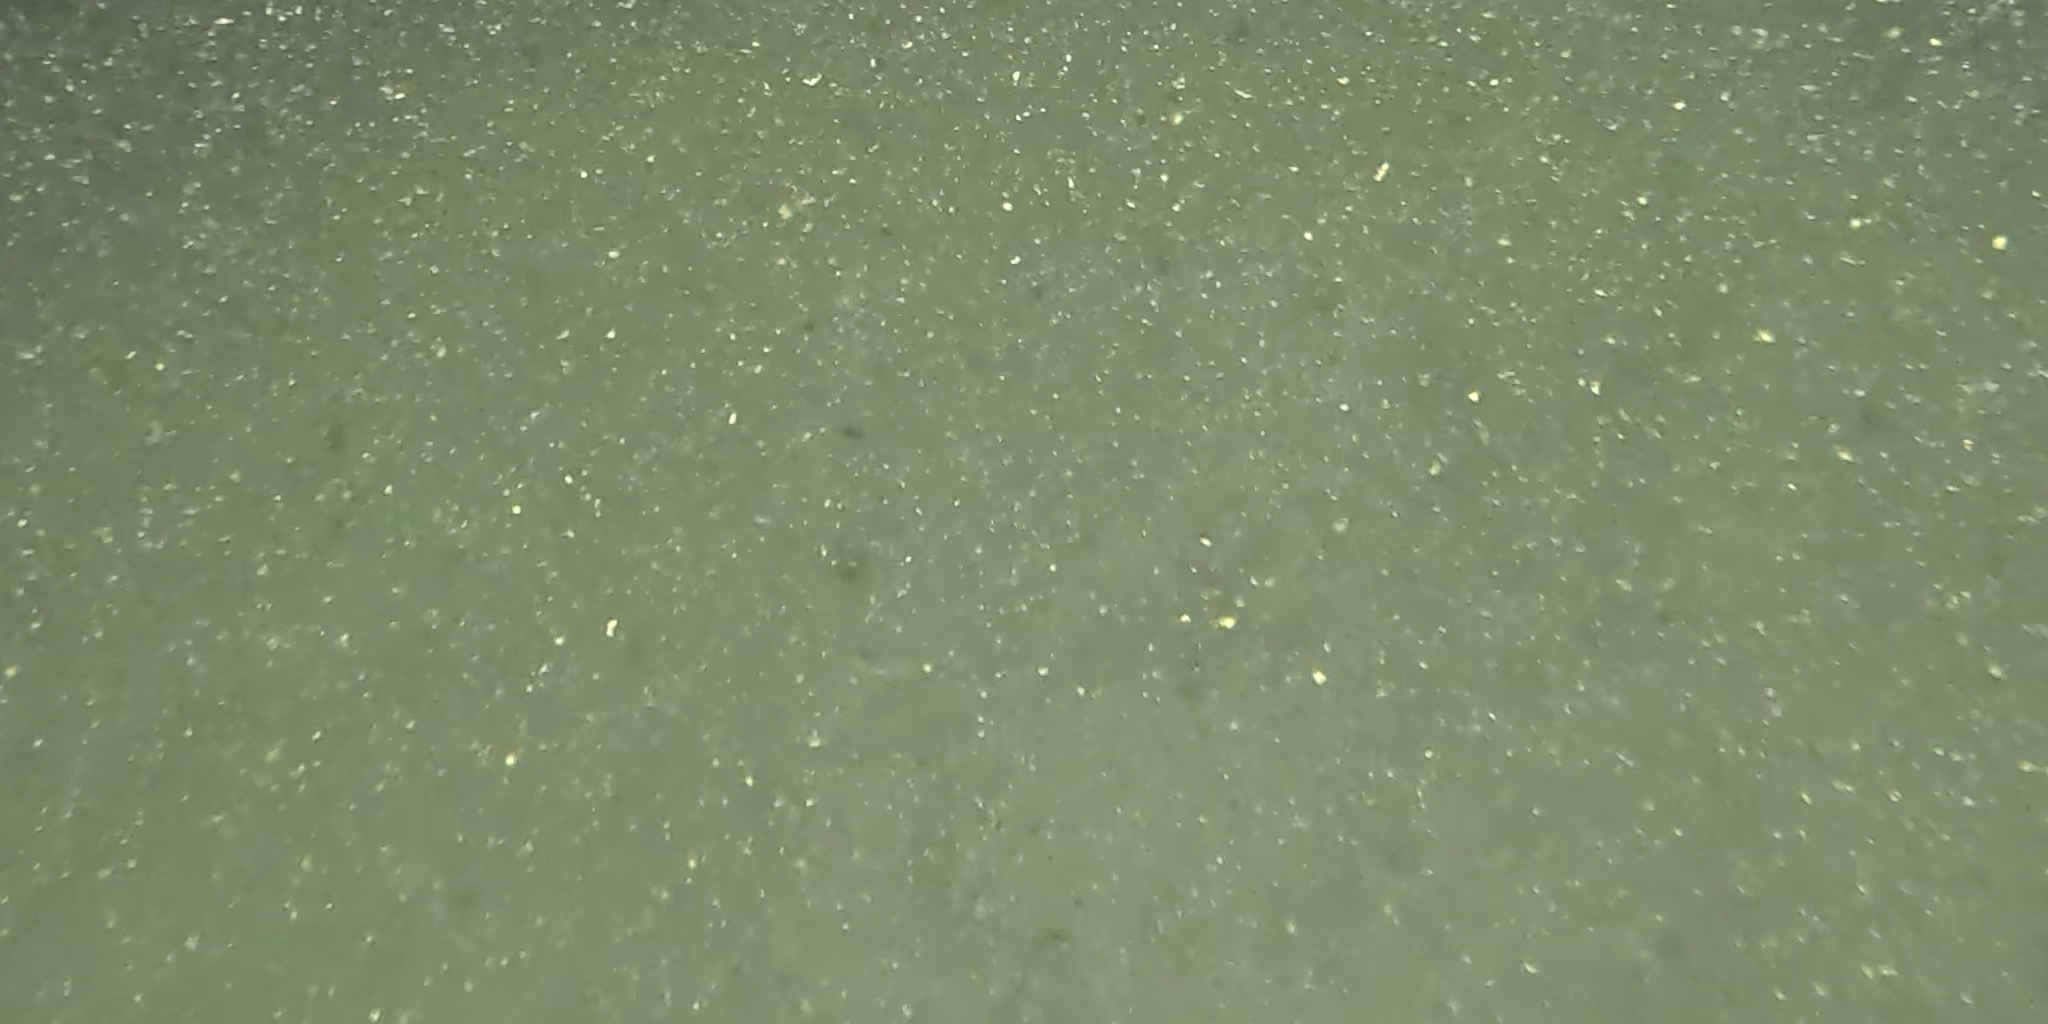
Seabed habitat: bad